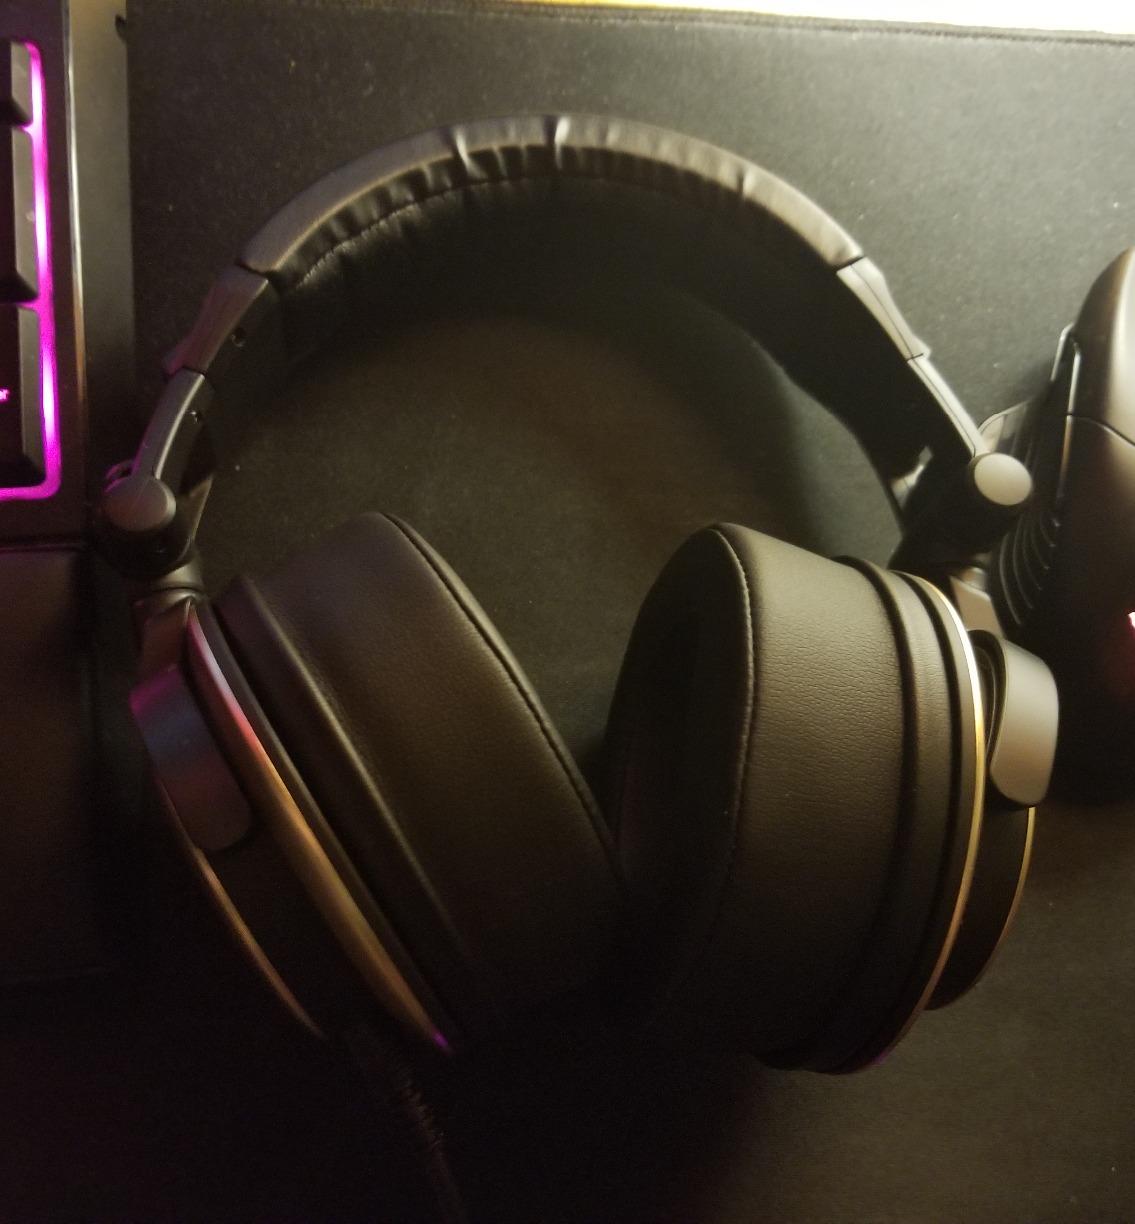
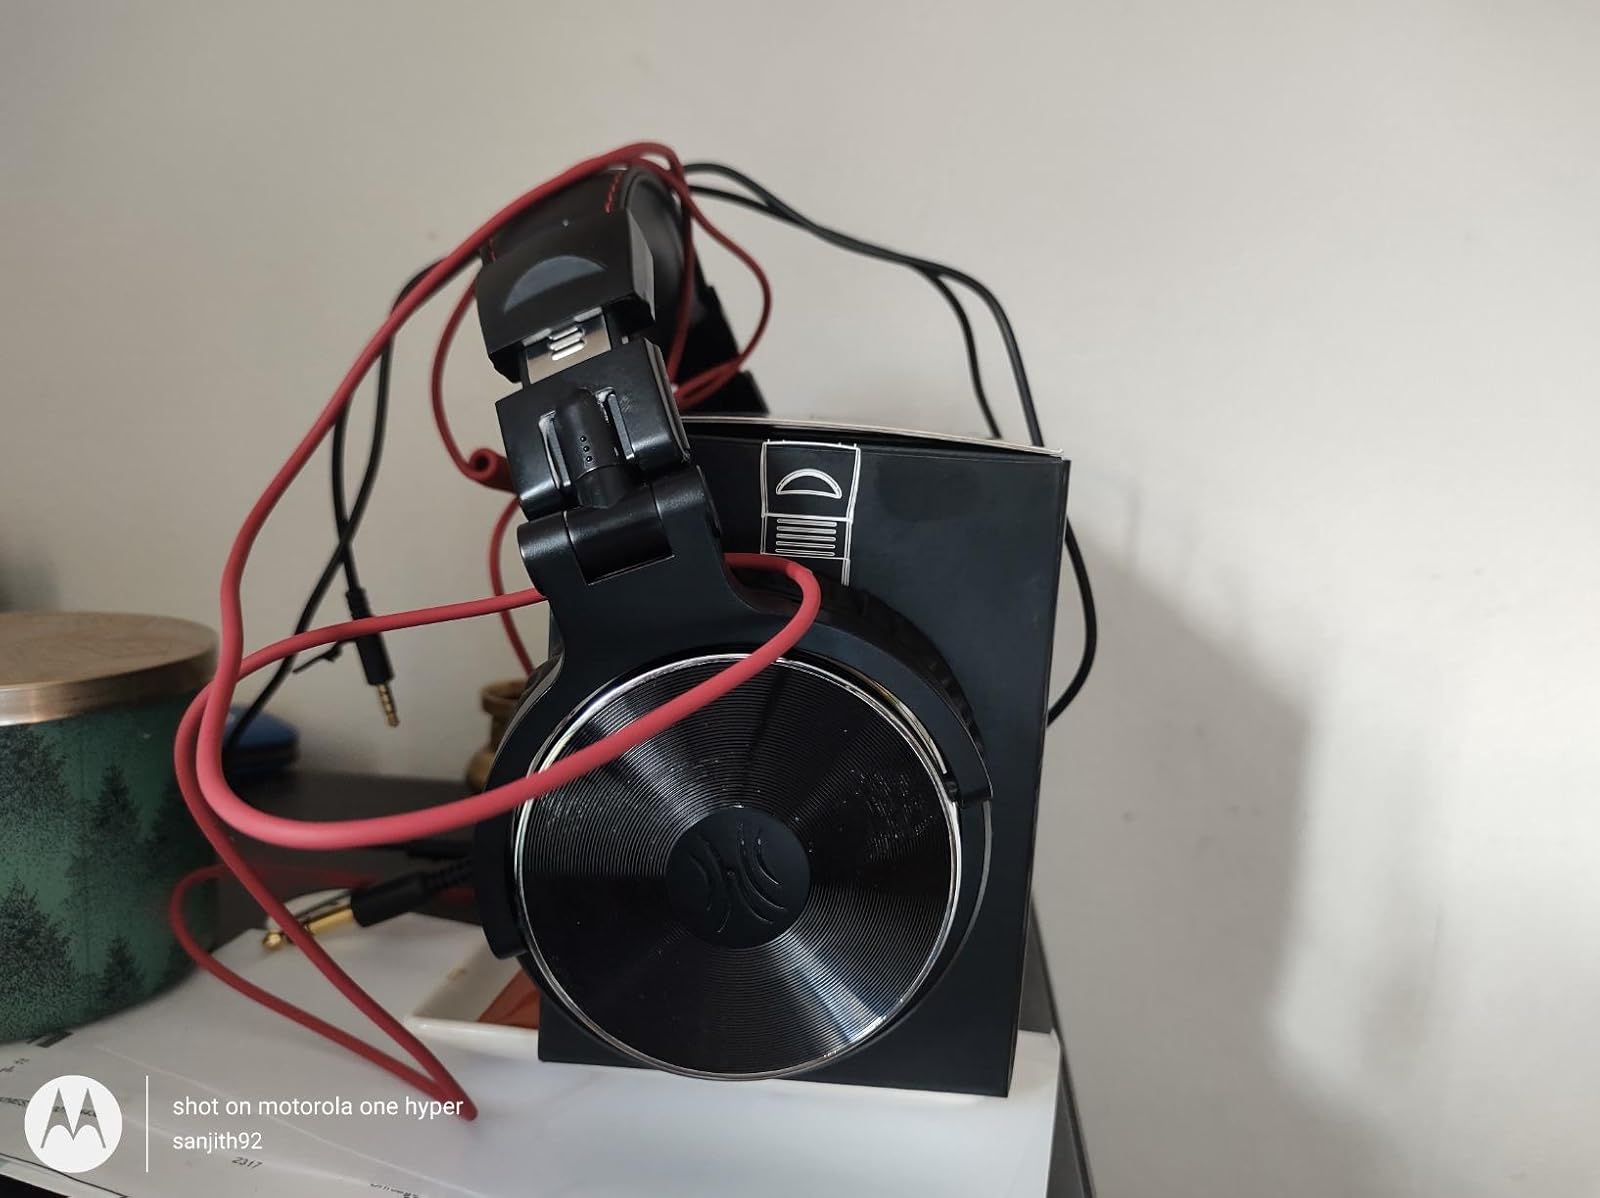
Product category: headphones
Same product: no